Tadjoura

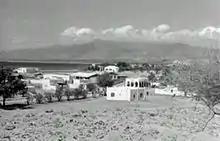
Tadjoura in 1971

The French interest in the coast of the Red Sea near Tadjoura began with Rochet d'Hericourt's exploration into Shoa (1839–42). Further exploration by Henri Lambert, French Consular Agent at Aden, and Captain Fleuriot de Langle led to a treaty of friendship and assistance between France and the sultans of Raheita, Tadjoura, and Gobaad. A skillful Somali merchant Haji Sharmarke Ali Saleh also collected a tribute of 1,200-1,600 thalers annually from the inhabitants of Tadjourah, equivalent to a massive sum in modern currency and was ousted after French resident Lambert's murder. Growing French interest in the area took place against a backdrop of British activity in Egypt and the opening of the Suez Canal in 1869. Between 1883 and 1887, France signed various treaties with the then ruling Somali and Afar Sultans, which allowed it to expand the protectorate to include the Gulf of Tadjoura. Léonce Lagarde was subsequently installed as the protectorate's governor. In 1894, he established a permanent French administration in the city of Djibouti and named the region "Côte française des Somalis" (French Somaliland). The slave trade was abolished by decree on 26 October 1889; however, Noel-Buxton reported that Tajoura still remained a center of the slave trade, but "limited to small though frequent shipments." While during the 1880s the port served as a distribution point for rifles and ammunition to Shewa and Ethiopia (during this period, Arthur Rimbaud lived in the city), Tajoura's importance inevitably declined with the construction of the Ethio-Djibouti Railways, which connected Djibouti with the hinterlands. The railway began to carry traffic on 22 July 1901, was extended to Dire Dawa 17 months later, and finally to Addis Ababa on 3 December 1929.